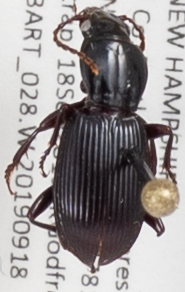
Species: Pterostichus tristis
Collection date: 2019-09-18
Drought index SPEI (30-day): -0.226
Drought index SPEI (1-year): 1.01
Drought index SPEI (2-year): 0.6652